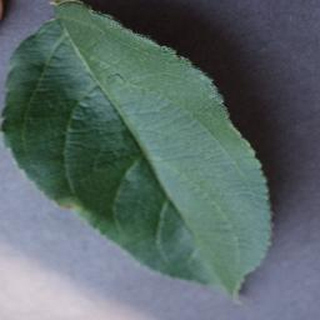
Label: healthy_apple